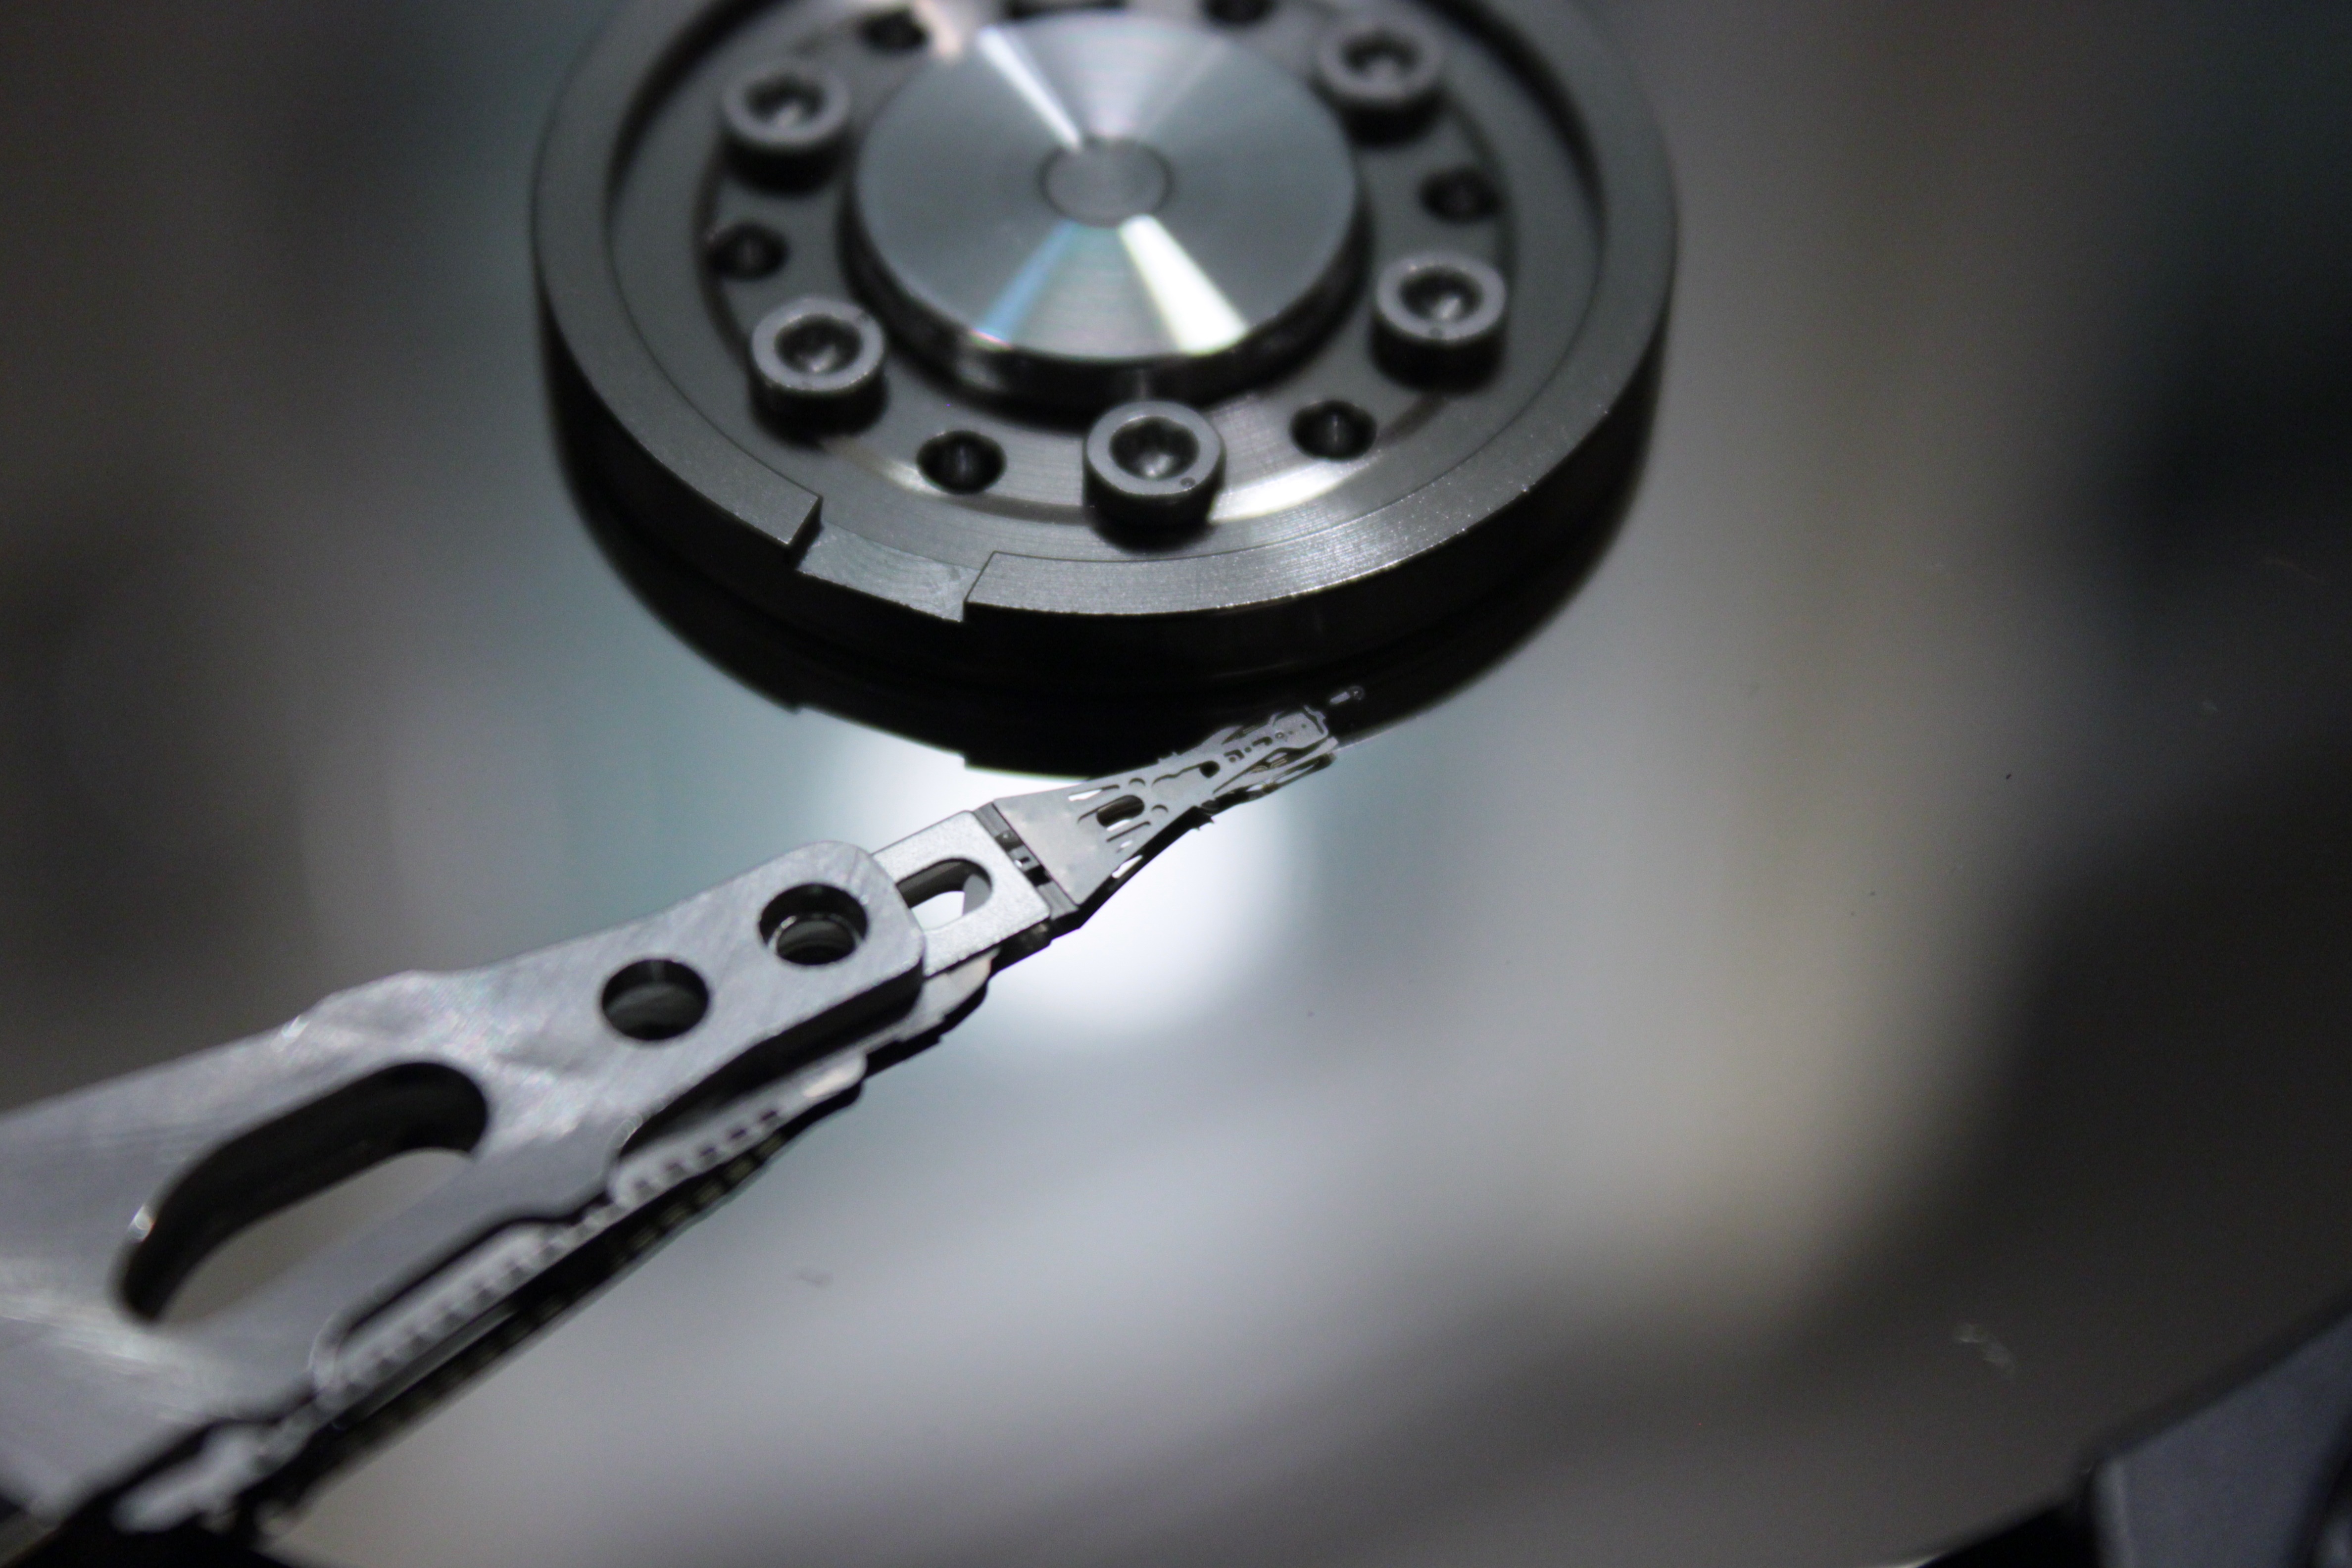
computer, light, technology, wheel, vehicle, metal, storage, product, inside, platters, disk, pata, data, aluminium, computers, hdd, hard disk, ide, data storage, hard disk drive, ata133, disk drive